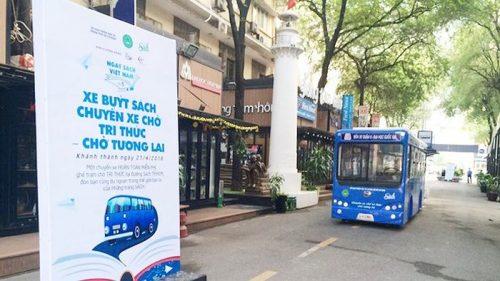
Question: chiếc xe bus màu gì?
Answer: chiếc xe bus màu xanh dương